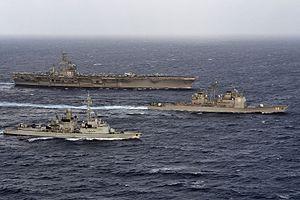
L'USS Vicksburg (CG-69) est un croiseur lance-missiles de classe Ticonderoga en service dans l'US Navy.